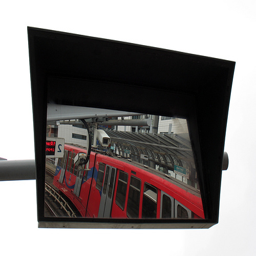
A view of a train in a mirror.
A mirror shot of a train waiting at the station.
A long red train is sitting on some tracks
A red trolly is seen in a rear view mirror.
Picture of an exterior place that looks wonderful.